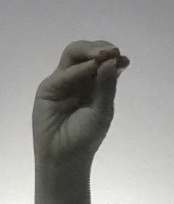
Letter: ha